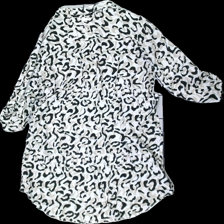
View: back
Type: Dress
Category: Ladies
Brand: Not in the list
Colors: Beige, Black
Material: 100% Viscose
Pattern: Animal print
Cut: Regular
Size: L
Season: All
Price range: 50-100
Recommended usage: Reuse